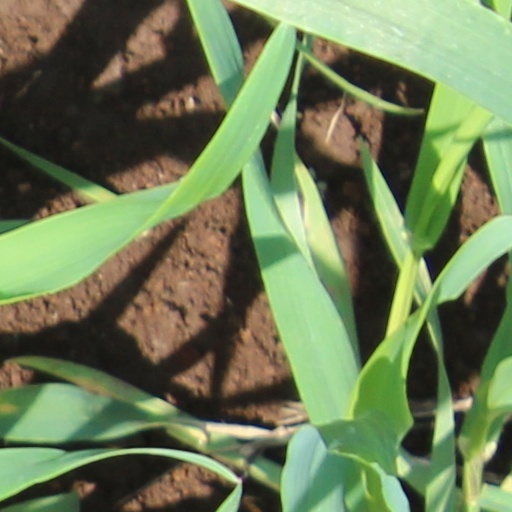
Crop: wheat